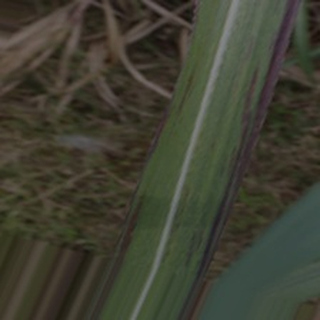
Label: sugarcane_bacterial_blight